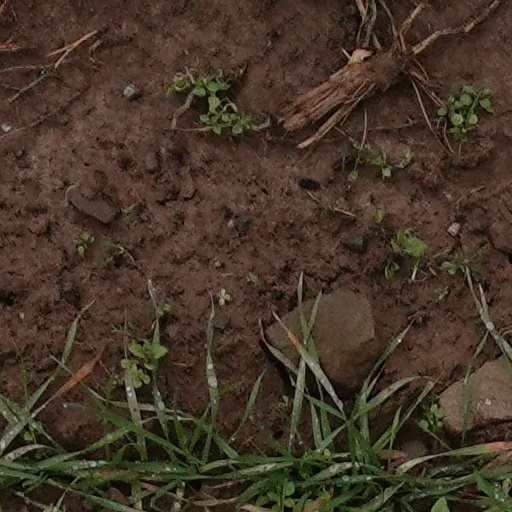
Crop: wheat